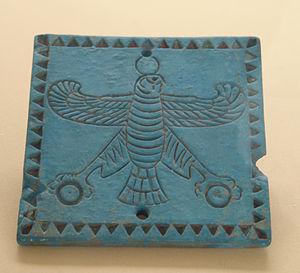
Cyrus le Grand, dit Cyrus II, est le fondateur de l'Empire perse, successeur du royaume mède, régnant d'environ 559 av. J.-C. à 530 av. J.-C. Il appartient à la dynastie des Achéménides. Son règne a été marqué par des conquêtes d'une ampleur sans précédent : après avoir soumis les Mèdes, il a placé sous sa domination le royaume de Lydie et les cités grecques d'Ionie, puis l'Empire néo-babylonien. Il trouva la mort au cours d'une campagne militaire contre les Massagètes. Son règne marque un tournant dans l'histoire du monde antique.
L'étendard de Cyrus le Grand est une pièce archéologique majeure conservée au musée national d'Iran de Téhéran. Datant du règne de Cyrus le Grand, elle a été découverte dans les fouilles de Persépolis au palais d'Apadana, où l'empereur achéménide recevait les délégations officielles et se présentait devant la cour. Il était assis derrière un rideau et lorsque le rideau s'ouvrait l'assistance devait se prosterner devant lui. Sa garde devait également arborer un étendard. Celui de Cyrus figurait un shahbaz, dieu protecteur qui vivait, selon la légende, dans les montagnes. L'emblème au shahbaz a été adopté aussi par les successeurs de Cyrus.